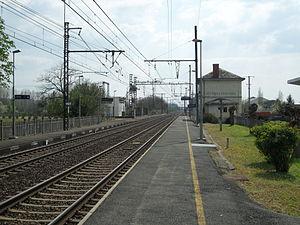
Vue vers Poitiers des quais de la gare d'Ingrandes-sur-Vienne.
La gare d'Ingrandes-sur-Vienne est une gare ferroviaire française de la ligne de Paris-Austerlitz à Bordeaux-Saint-Jean, située sur le territoire de la commune d'Ingrandes, dans le département de la Vienne et la région Nouvelle-Aquitaine.